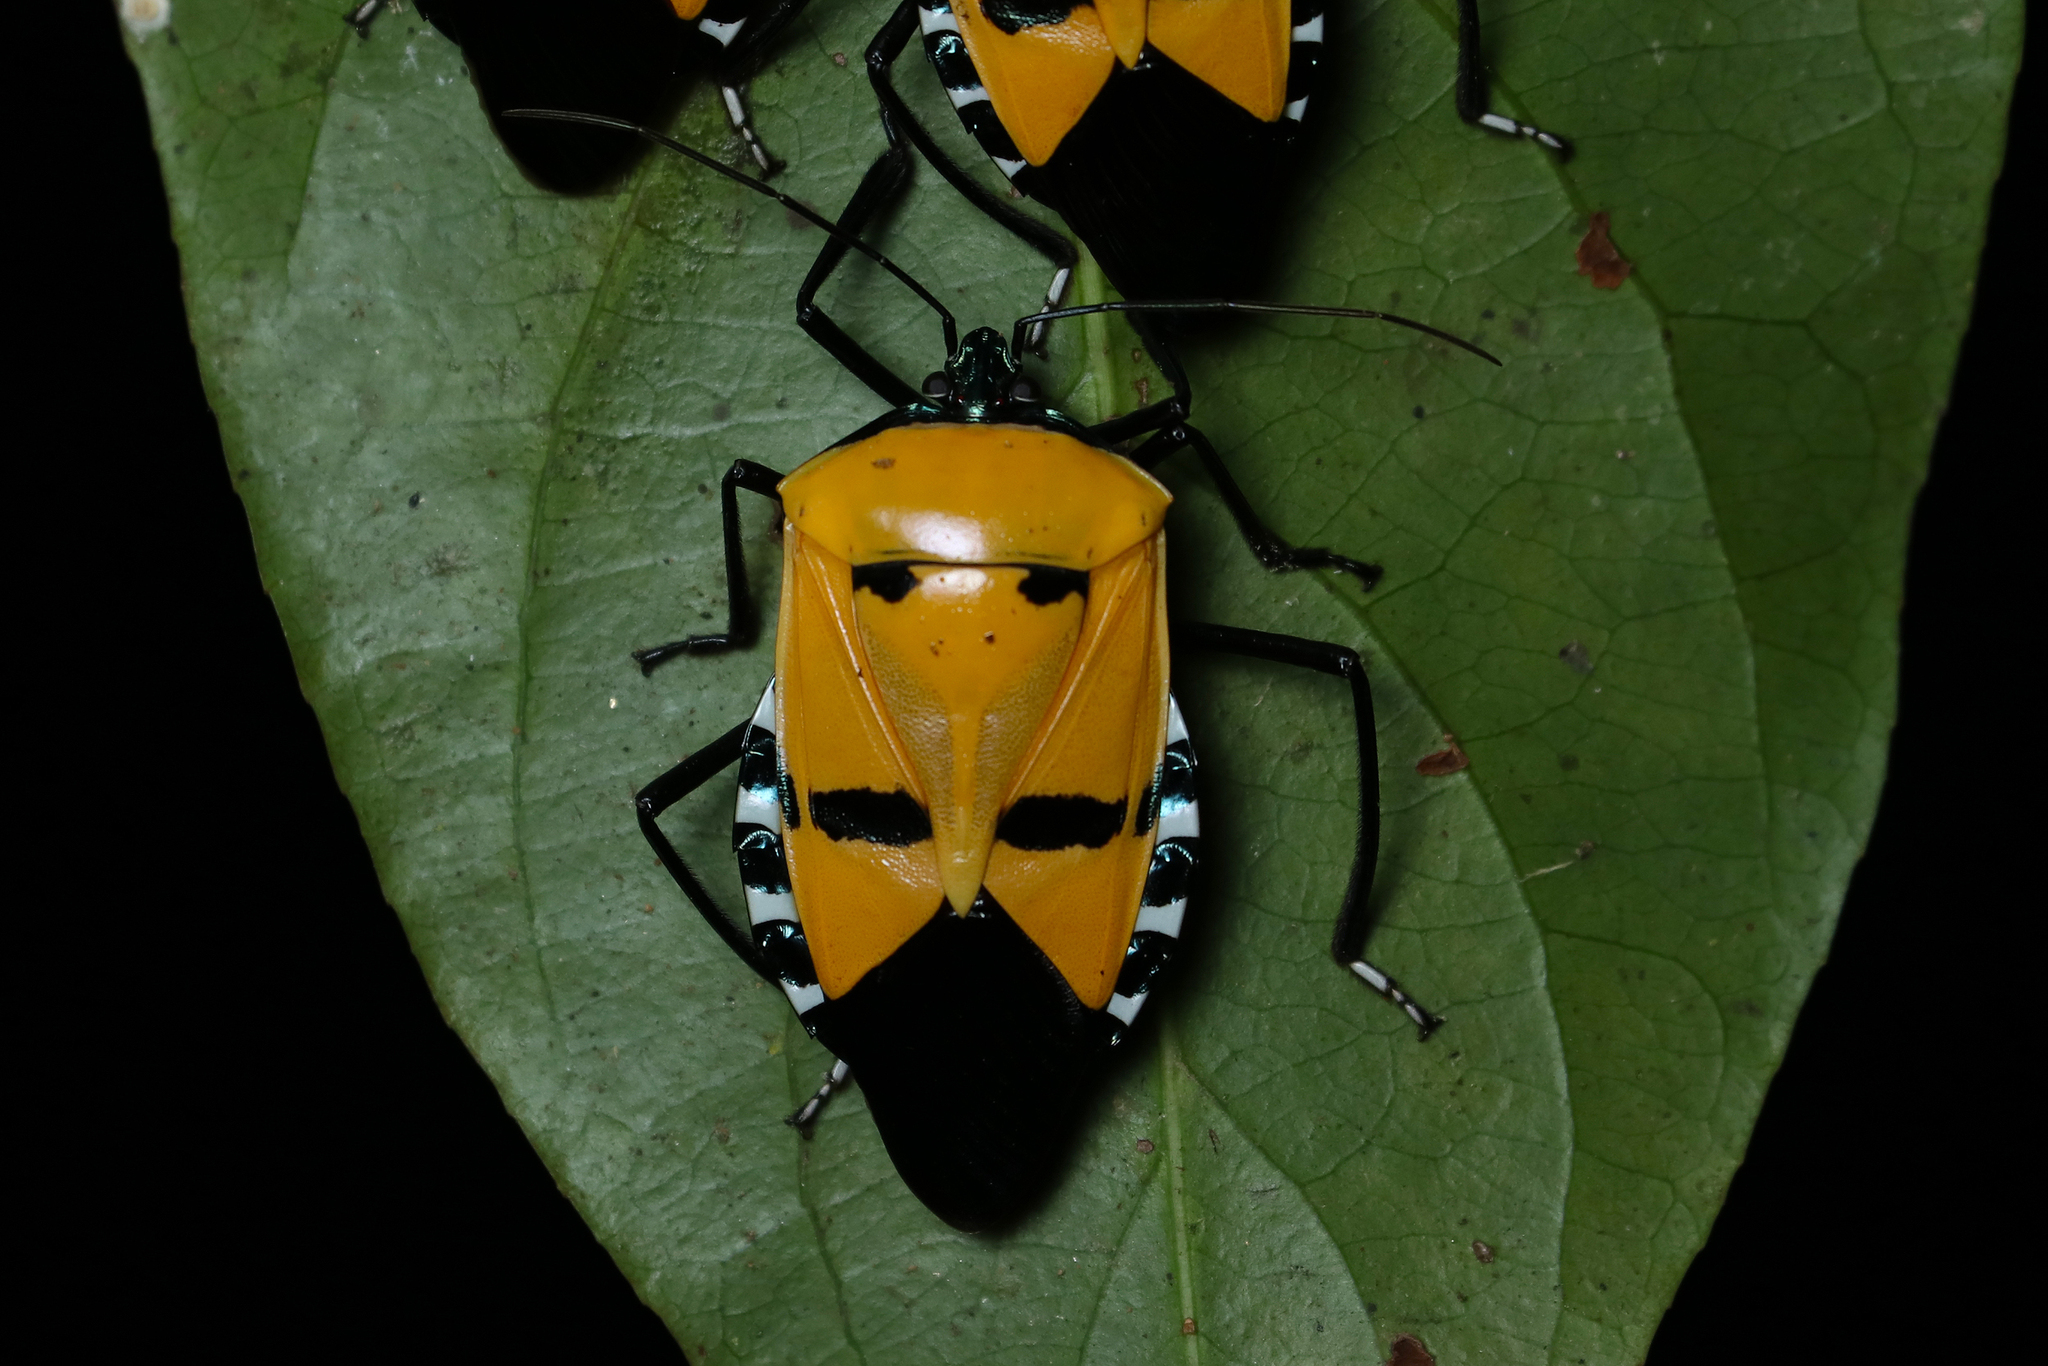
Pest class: stink_bug